Question: Please indicate a possible affordance area of the frisbee that can be used for throwing
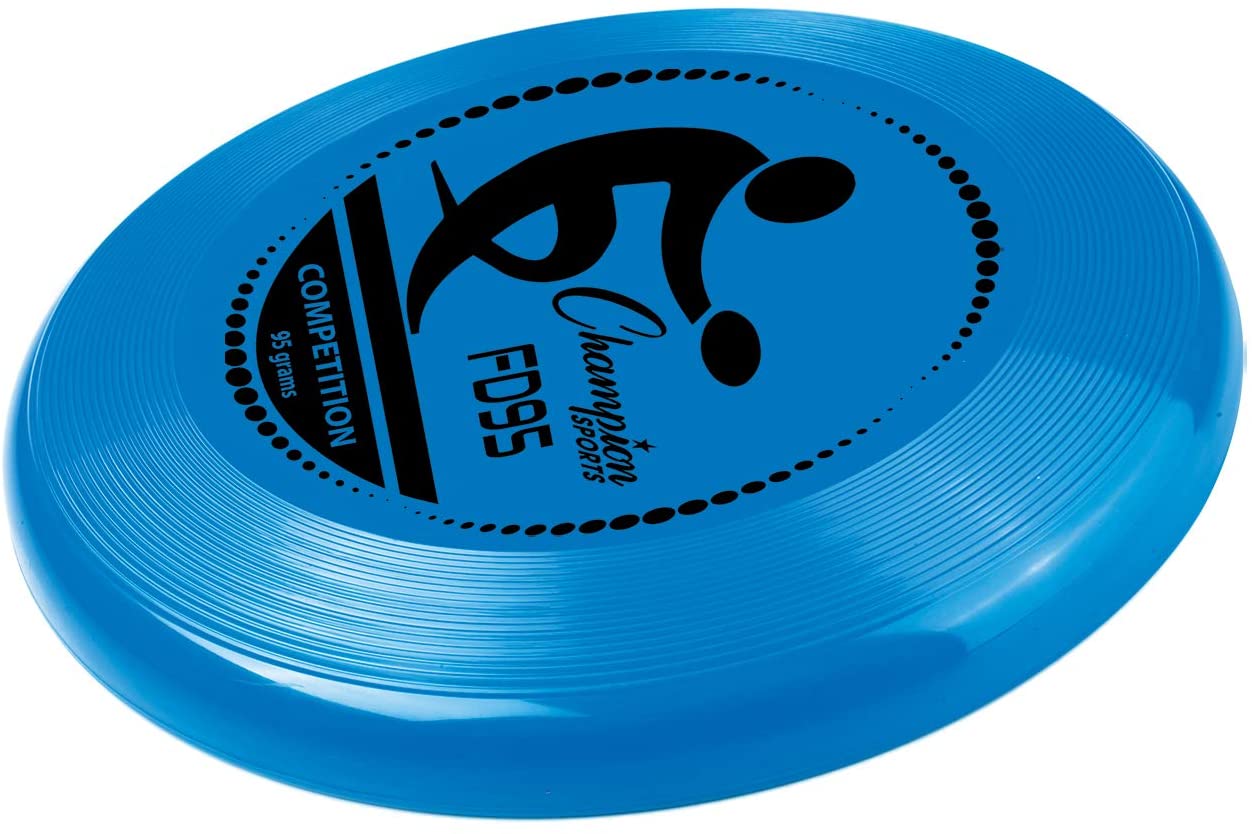
Answer: [5.524, 6.28, 1237.684, 827.72]